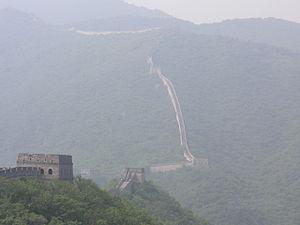
La Grande Muraille de Chine à Mutianyu ਪੰਜਾਬੀ: ਚੀਨ ਦੀ ਮਹਾਨ ਦਿਵਾਰ